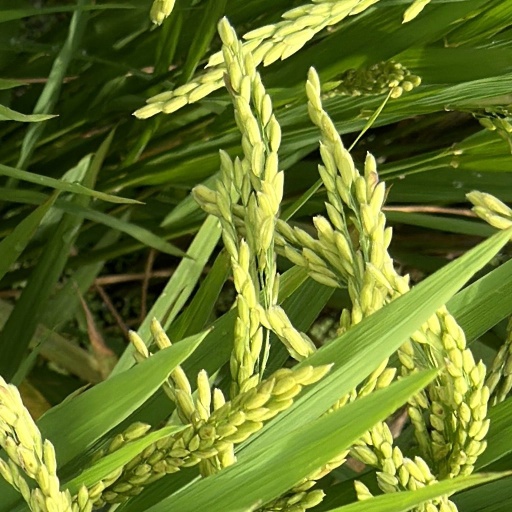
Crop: rice